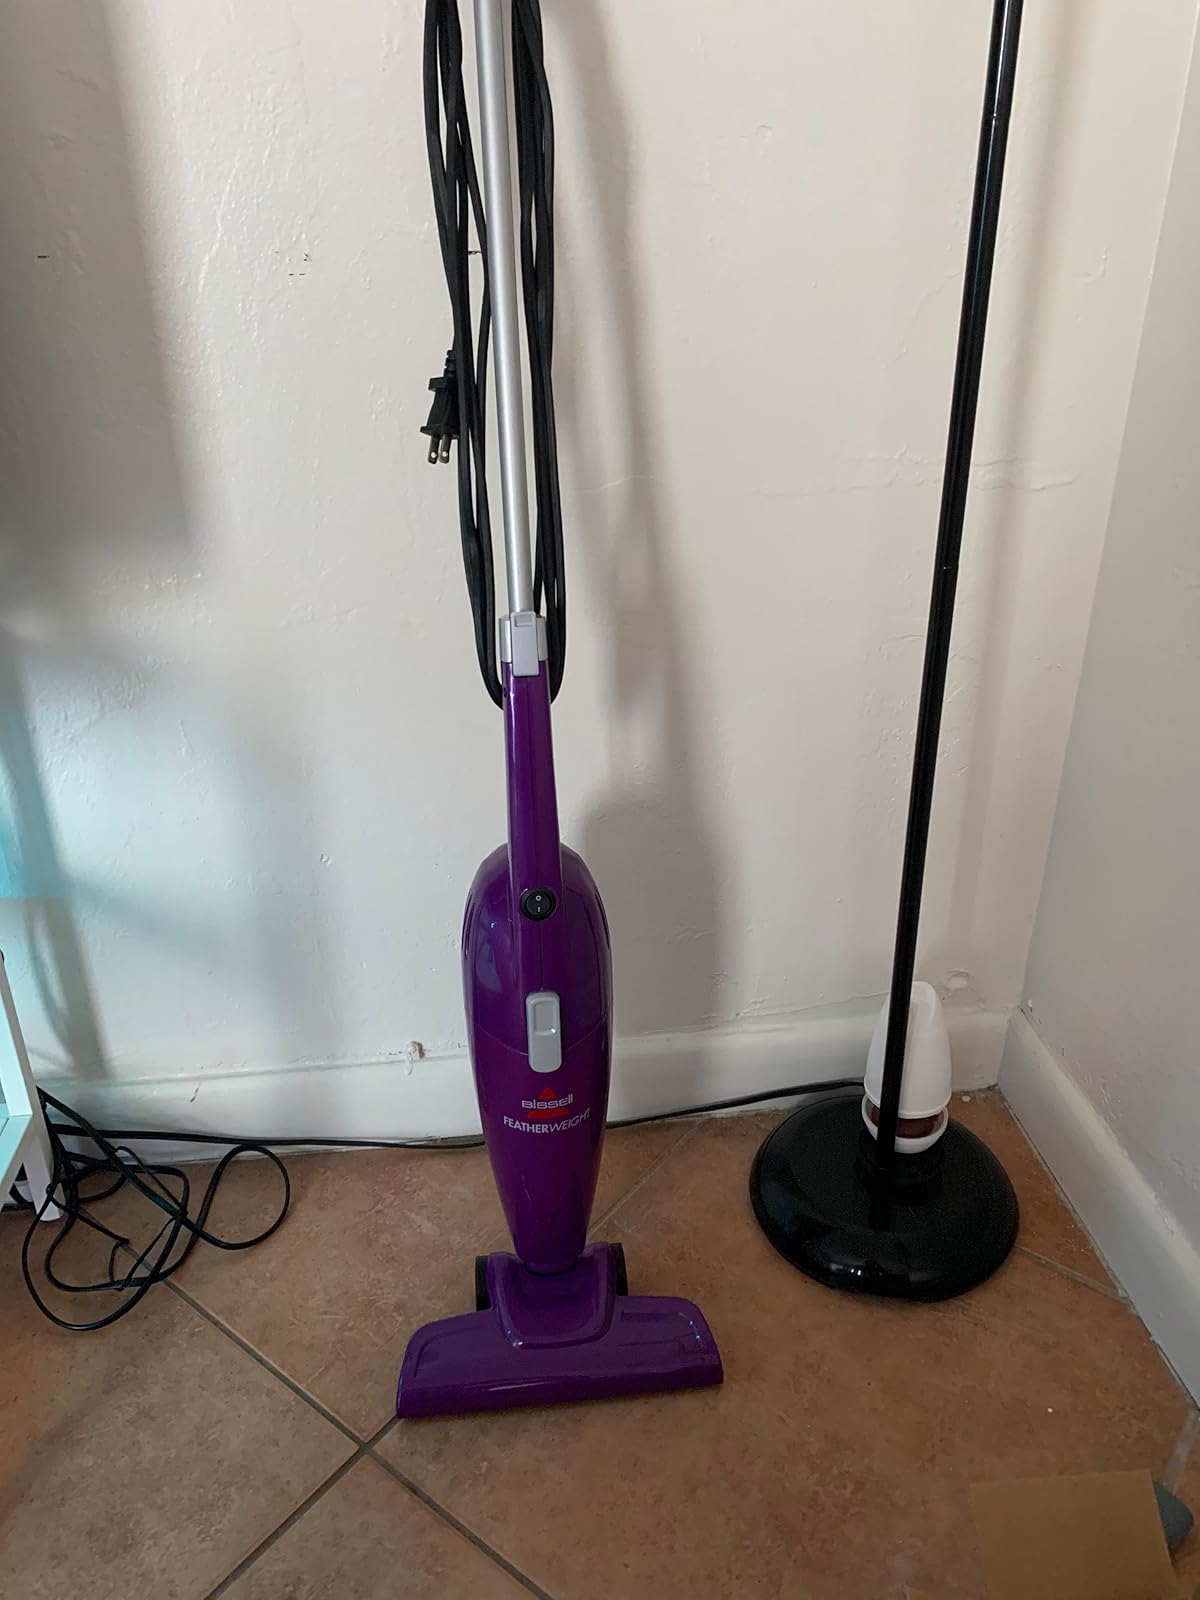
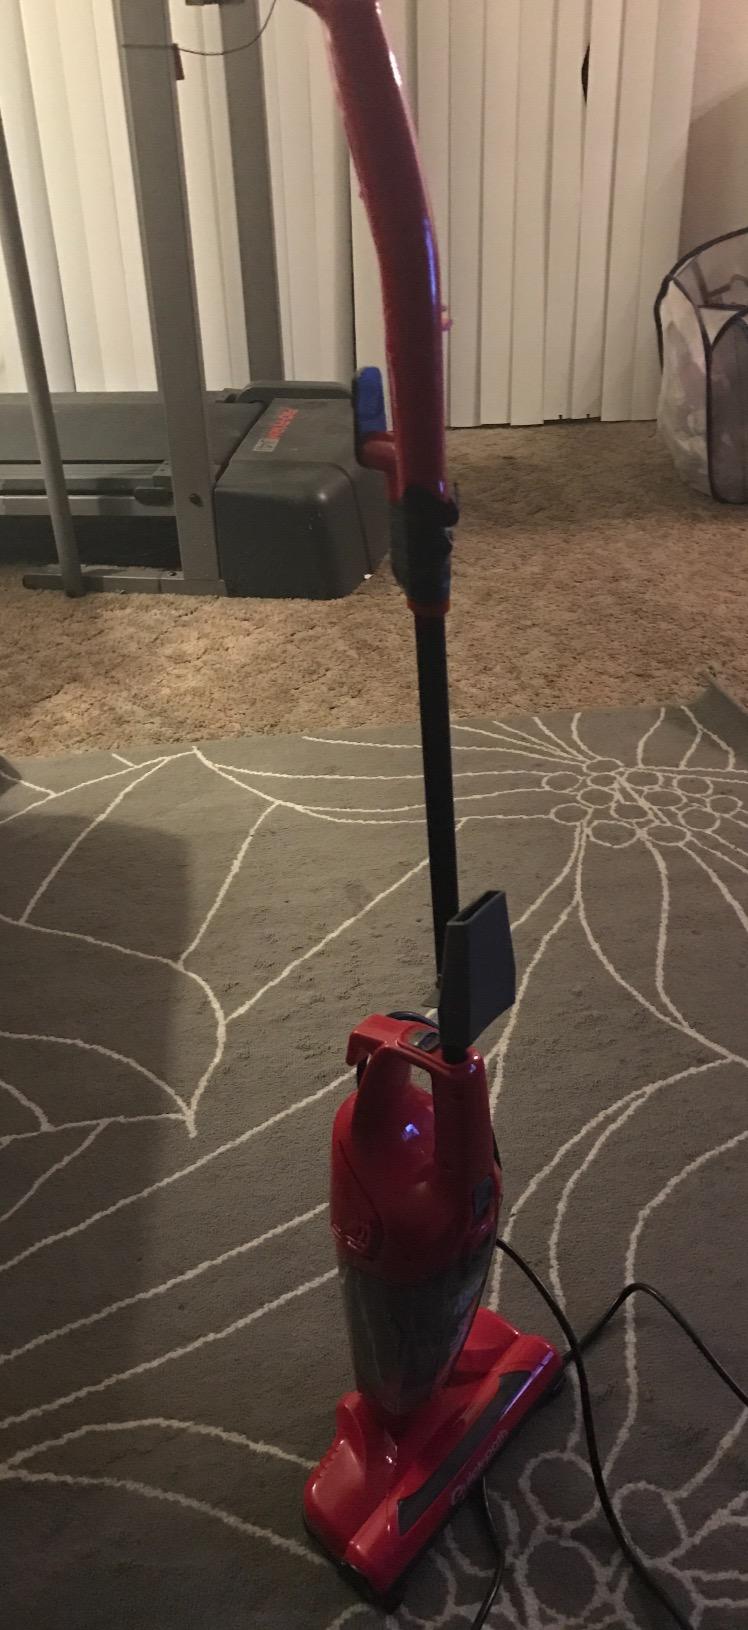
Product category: items_vacuum
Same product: no